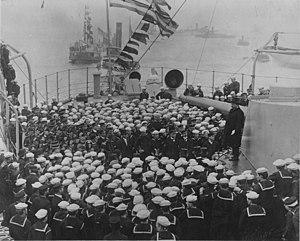
La Grande flotte blanche est le surnom populaire qui a été donné à la flotte de guerre de l'United States Navy qui fit une circumnavigation du 16 décembre 1907 au 22 février 1909 sur ordre du président des États-Unis Theodore Roosevelt.
L’USS Connecticut (BB-18) est un cuirassé pré-dreadnought de la Marine des États-Unis. Quatrième navire de cette force à être nommé d'après l'État du Connecticut, il est le navire de tête de la classe Connecticut. Lancé le 29 septembre 1904, il entre en service deux ans plus tard. En 1907, il participe à la circumnavigation de la Grande flotte blanche, véritable démonstration de force de la puissance navale américaine. Durant la Première Guerre mondiale, il participe à la bataille de l'Atlantique en 1917 durant laquelle il est déployé près de la côte Est des États-Unis et dans les Caraïbes. Après la fin du conflit, il rapatrie de nombreux soldats de l'American Expeditionary Force avant de croiser dans les Caraïbes ; le Connecticut est finalement retiré du service le 1ᵉʳ mars 1923 avant d'être vendu pour démolition six mois plus tard, en accord avec les termes du traité naval de Washington ratifié l'année précédente.